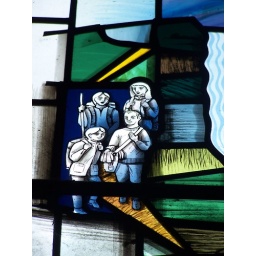
Walkers who visit this popular church - Millennium window by Ann Sotheran 2000